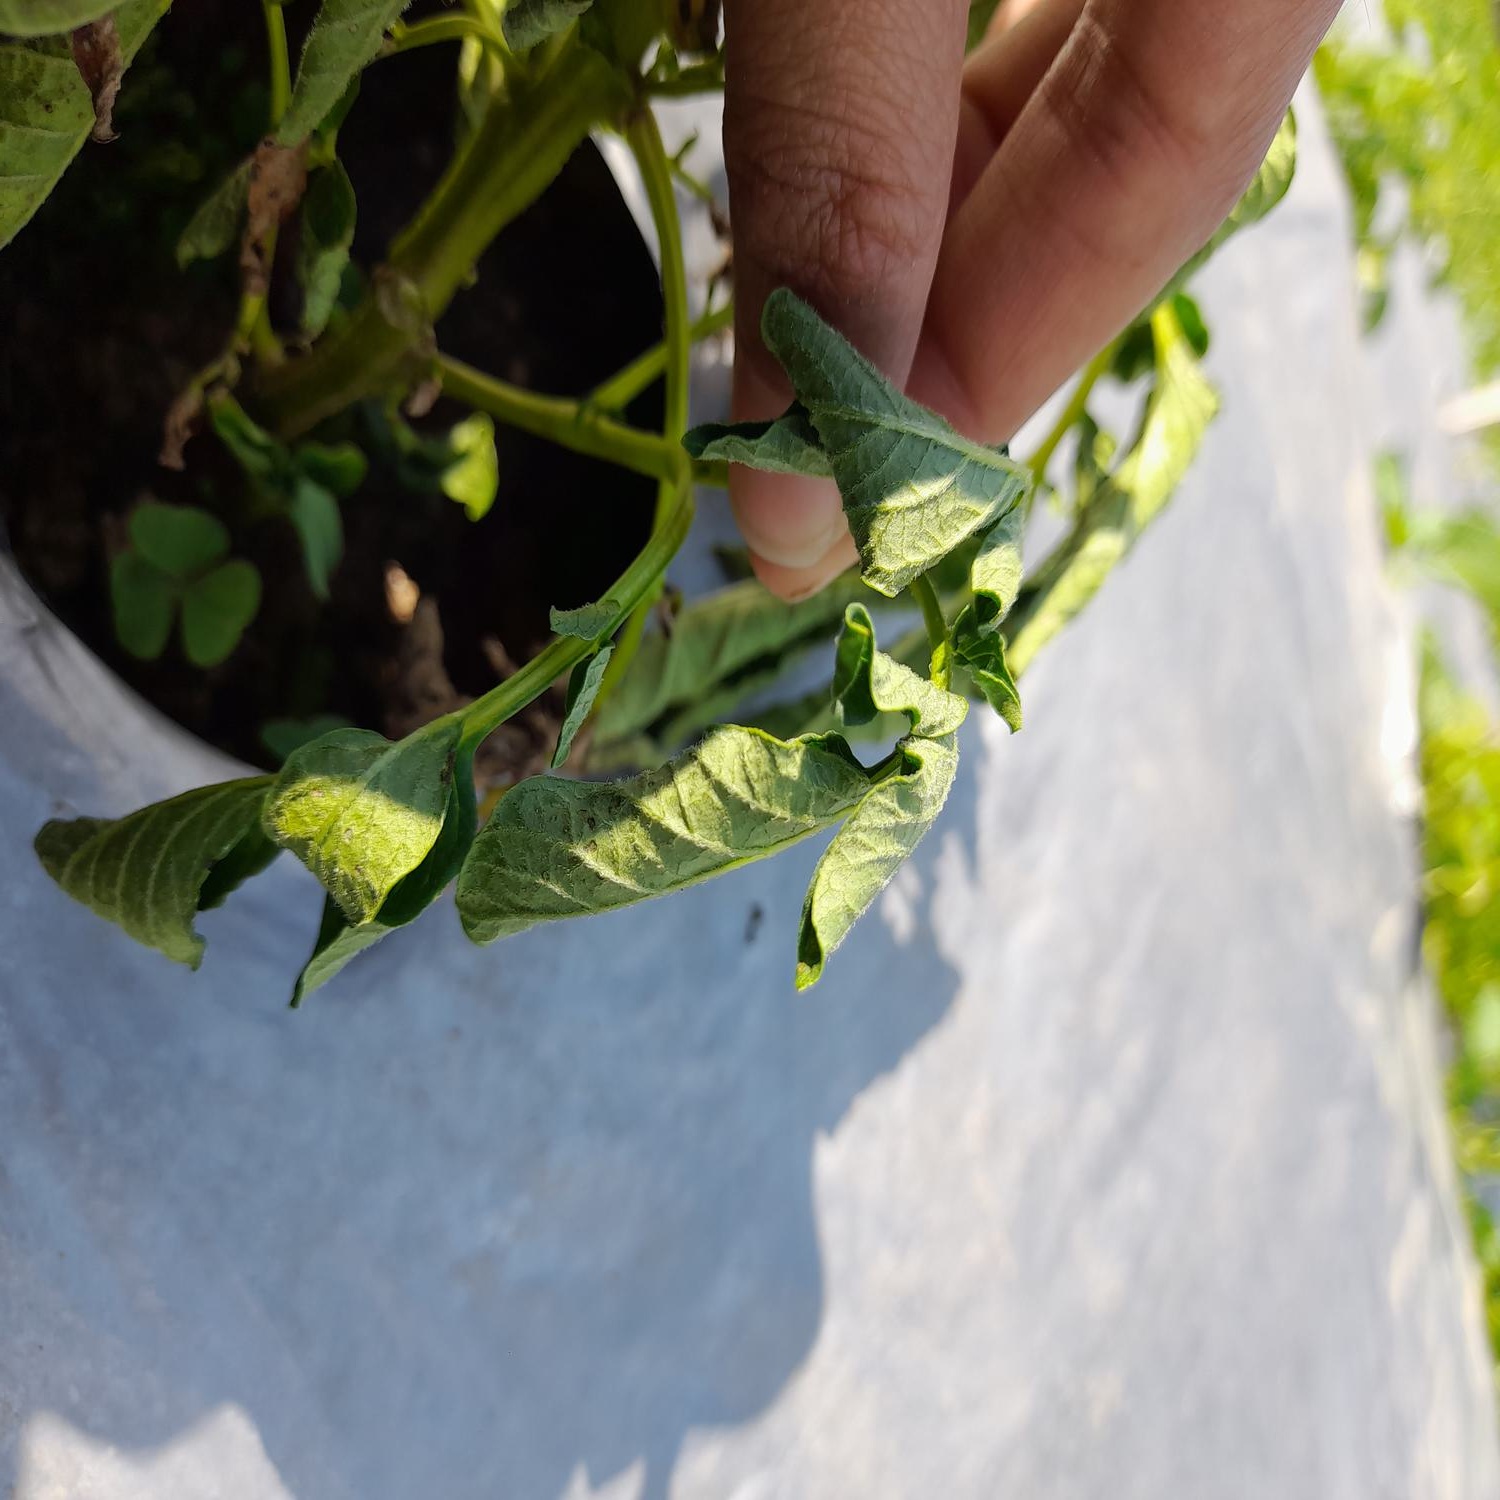
Etiqueta: Pudricion_Parda